Lincoln Mark series

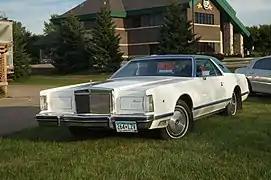
1977 Continental Mark V

In line with its status of a personal luxury car, the Mark IV offered a greater degree of customization over its Mark III predecessor. The Luxury Group option (introduced in 1973) was a higher-trim version of the Mark IV, offering color-coordinated exterior, vinyl roof, and interior; the color offerings were revised yearly.